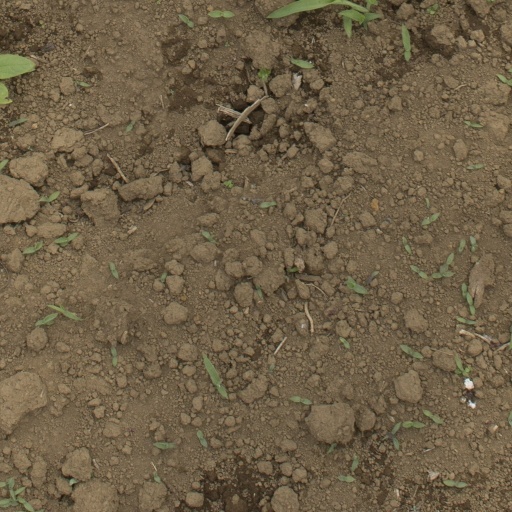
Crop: Jerusalem artichoke